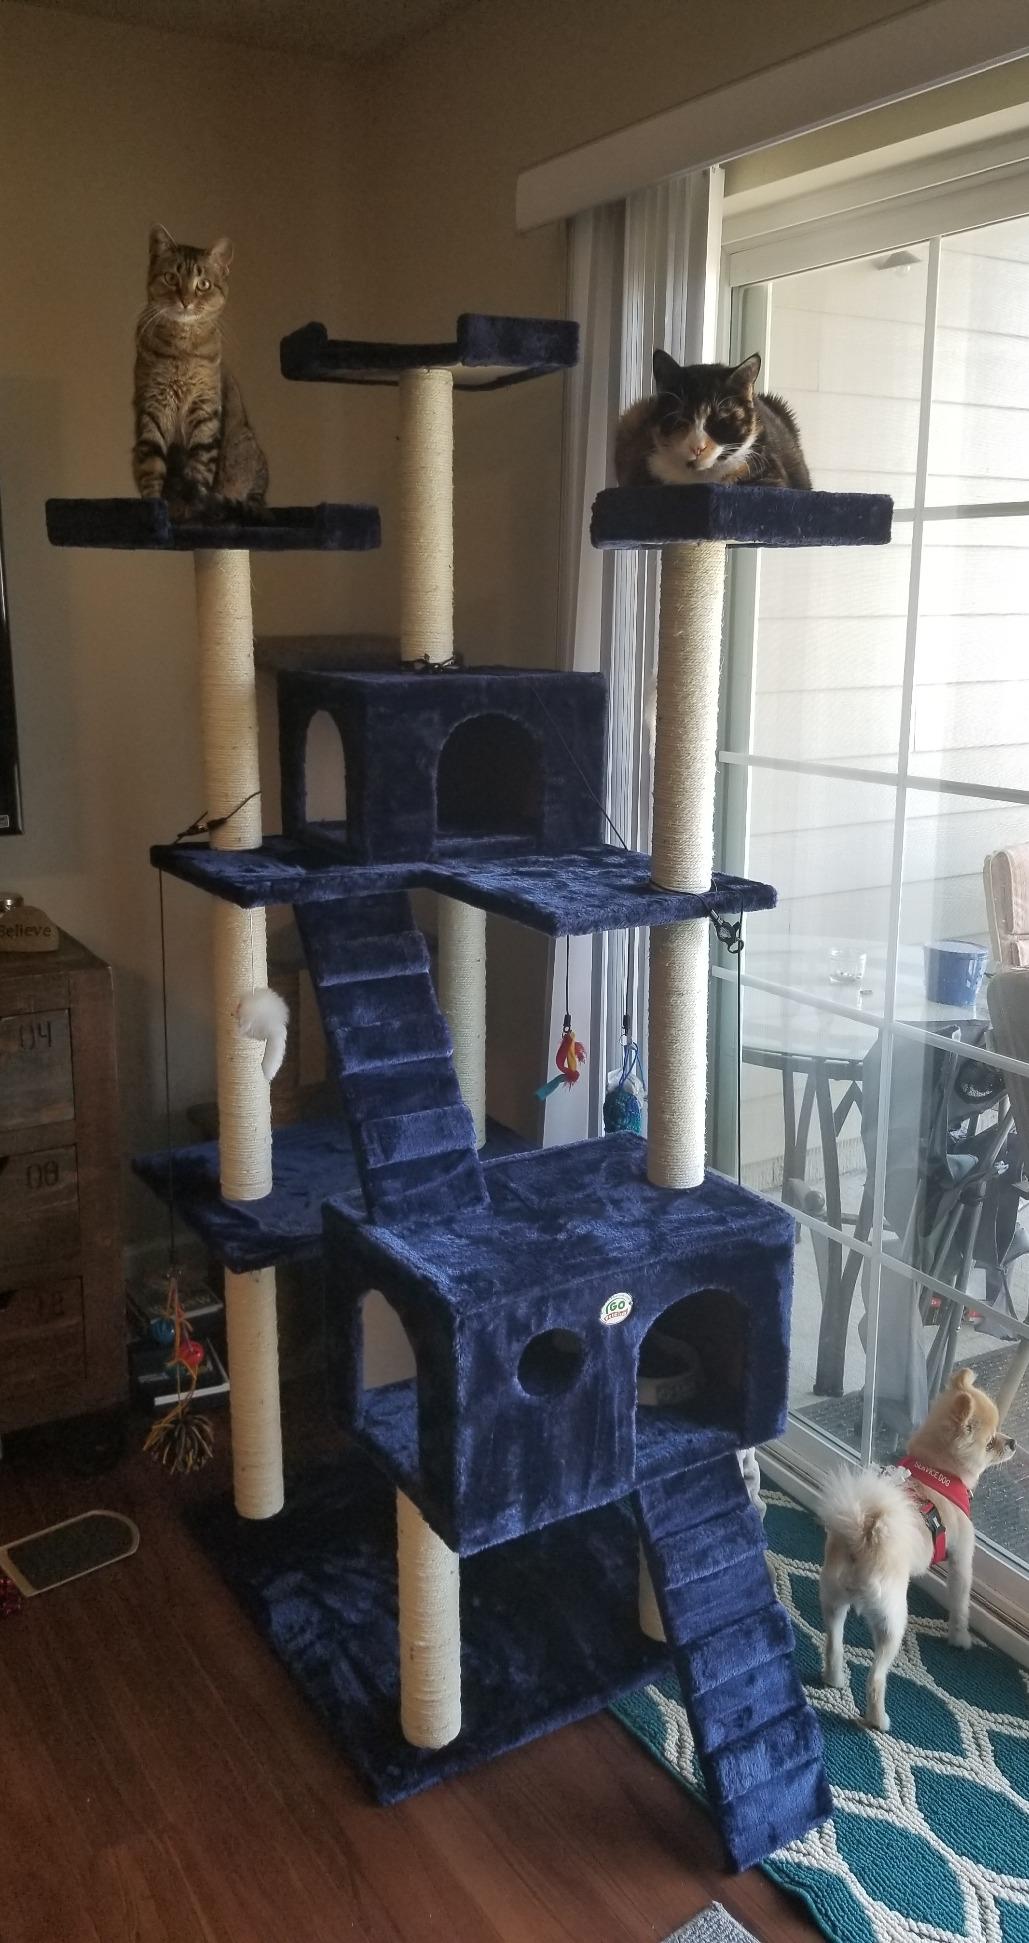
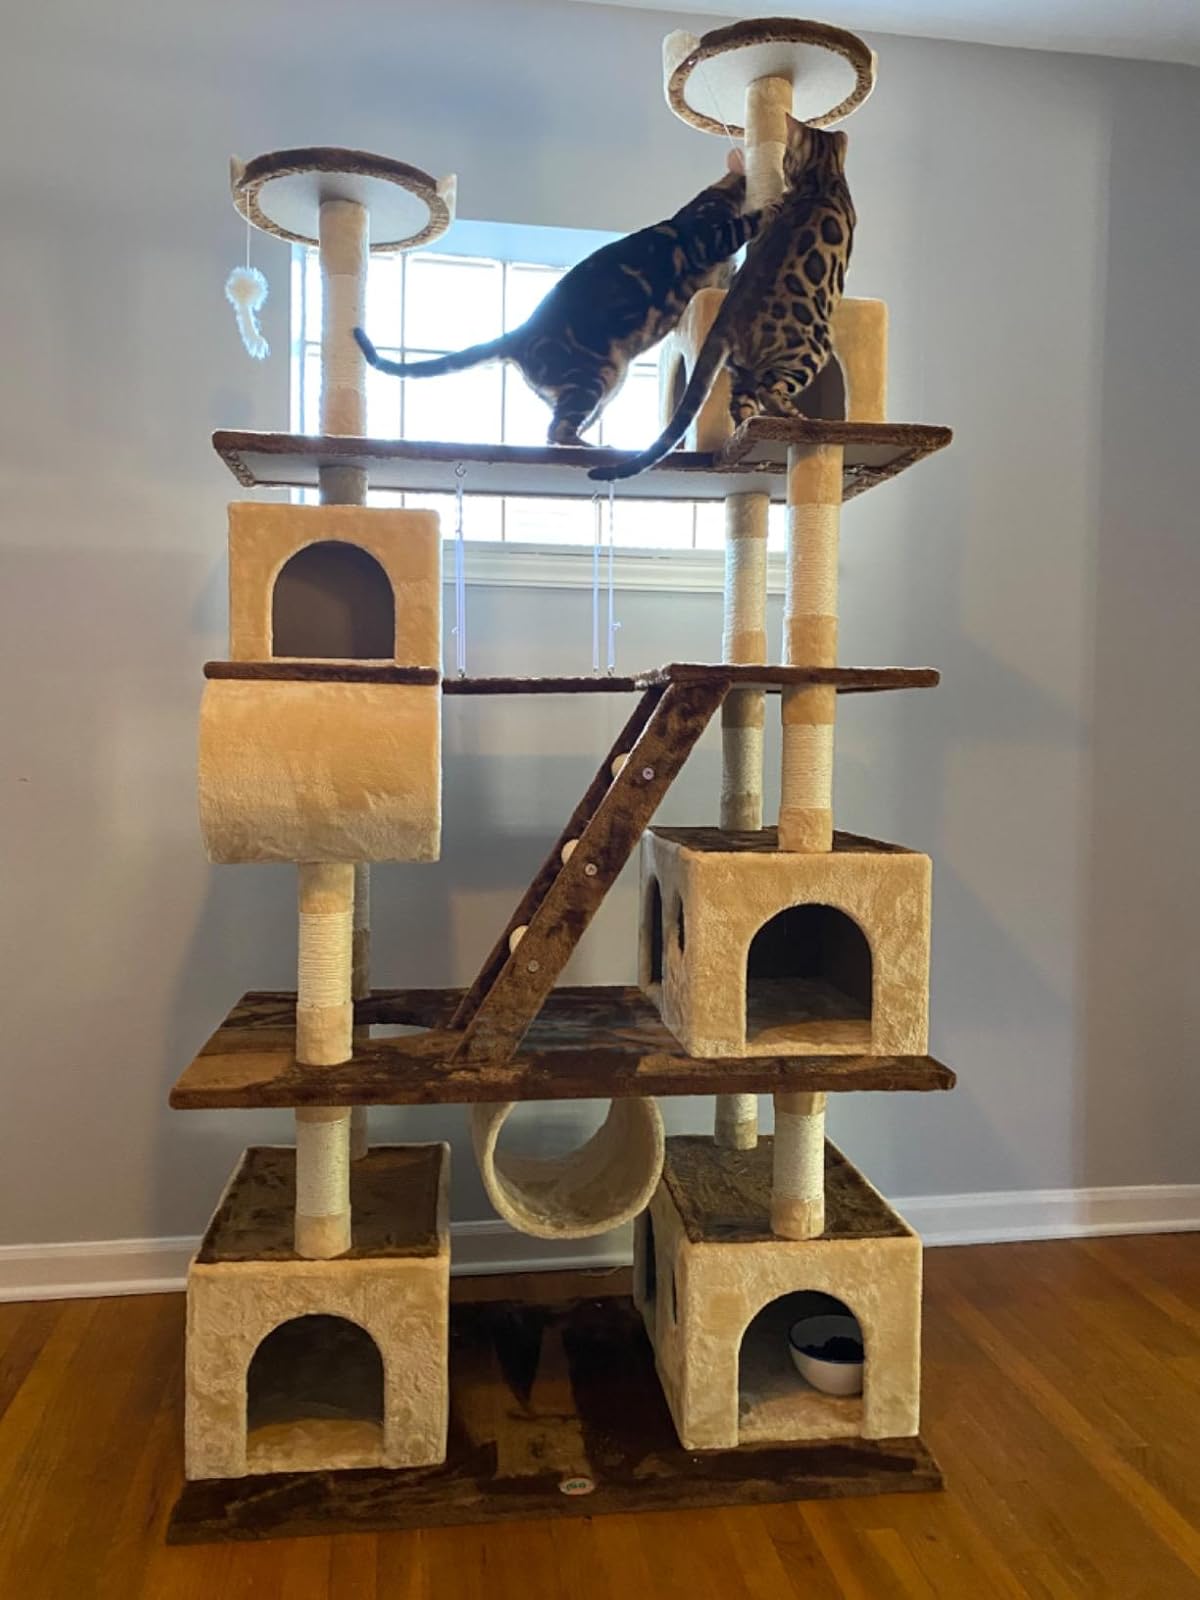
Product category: items_cat tree
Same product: no